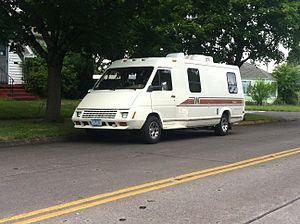
Le Winnebago LeSharo est un modèle de camping-car à toit bas, long de 6 m, construit par Winnebago Industries aux États-Unis sur une base de Renault Trafic. Le modèle a été lancé à une époque de hausse de prix du carburant et de baisse des ventes de camping-cars. Ce nouveau modèle proposait aux clients le même confort des modèles précédents, mais sans la consommation ruineuse des blocs V6 ou V8 qui les équipaient.